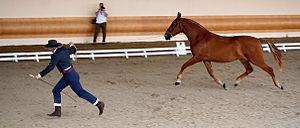
Jument PRE alezane présentée à Valence en avril 2013.
Le Pure race espagnole ou PRE, également appelé andalou, est une race de chevaux de selle de souche ancienne originaire d’Andalousie. Son élevage structuré débute au XVIᵉ siècle sous l’impulsion de Philippe II d'Espagne et des moines chartreux. Il connaît une période de grande renommée dans les cours européennes au XVIIᵉ et XVIIIᵉ siècles, époque où il influence de très nombreux élevages et représente le cheval idéal en matière d'équitation classique. La race perd de son importance au XIXᵉ siècle avec l’engouement nouveau pour le Pur-sang. Confidentiel jusque dans les années 1960 afin de maintenir un niveau suffisant d’effectifs, le Pure race espagnole connait un renouveau d’intérêt. Bien que l'immense majorité de ces chevaux soit stationnée en Andalousie, il est élevé depuis dans de nombreux autres pays dont la France.